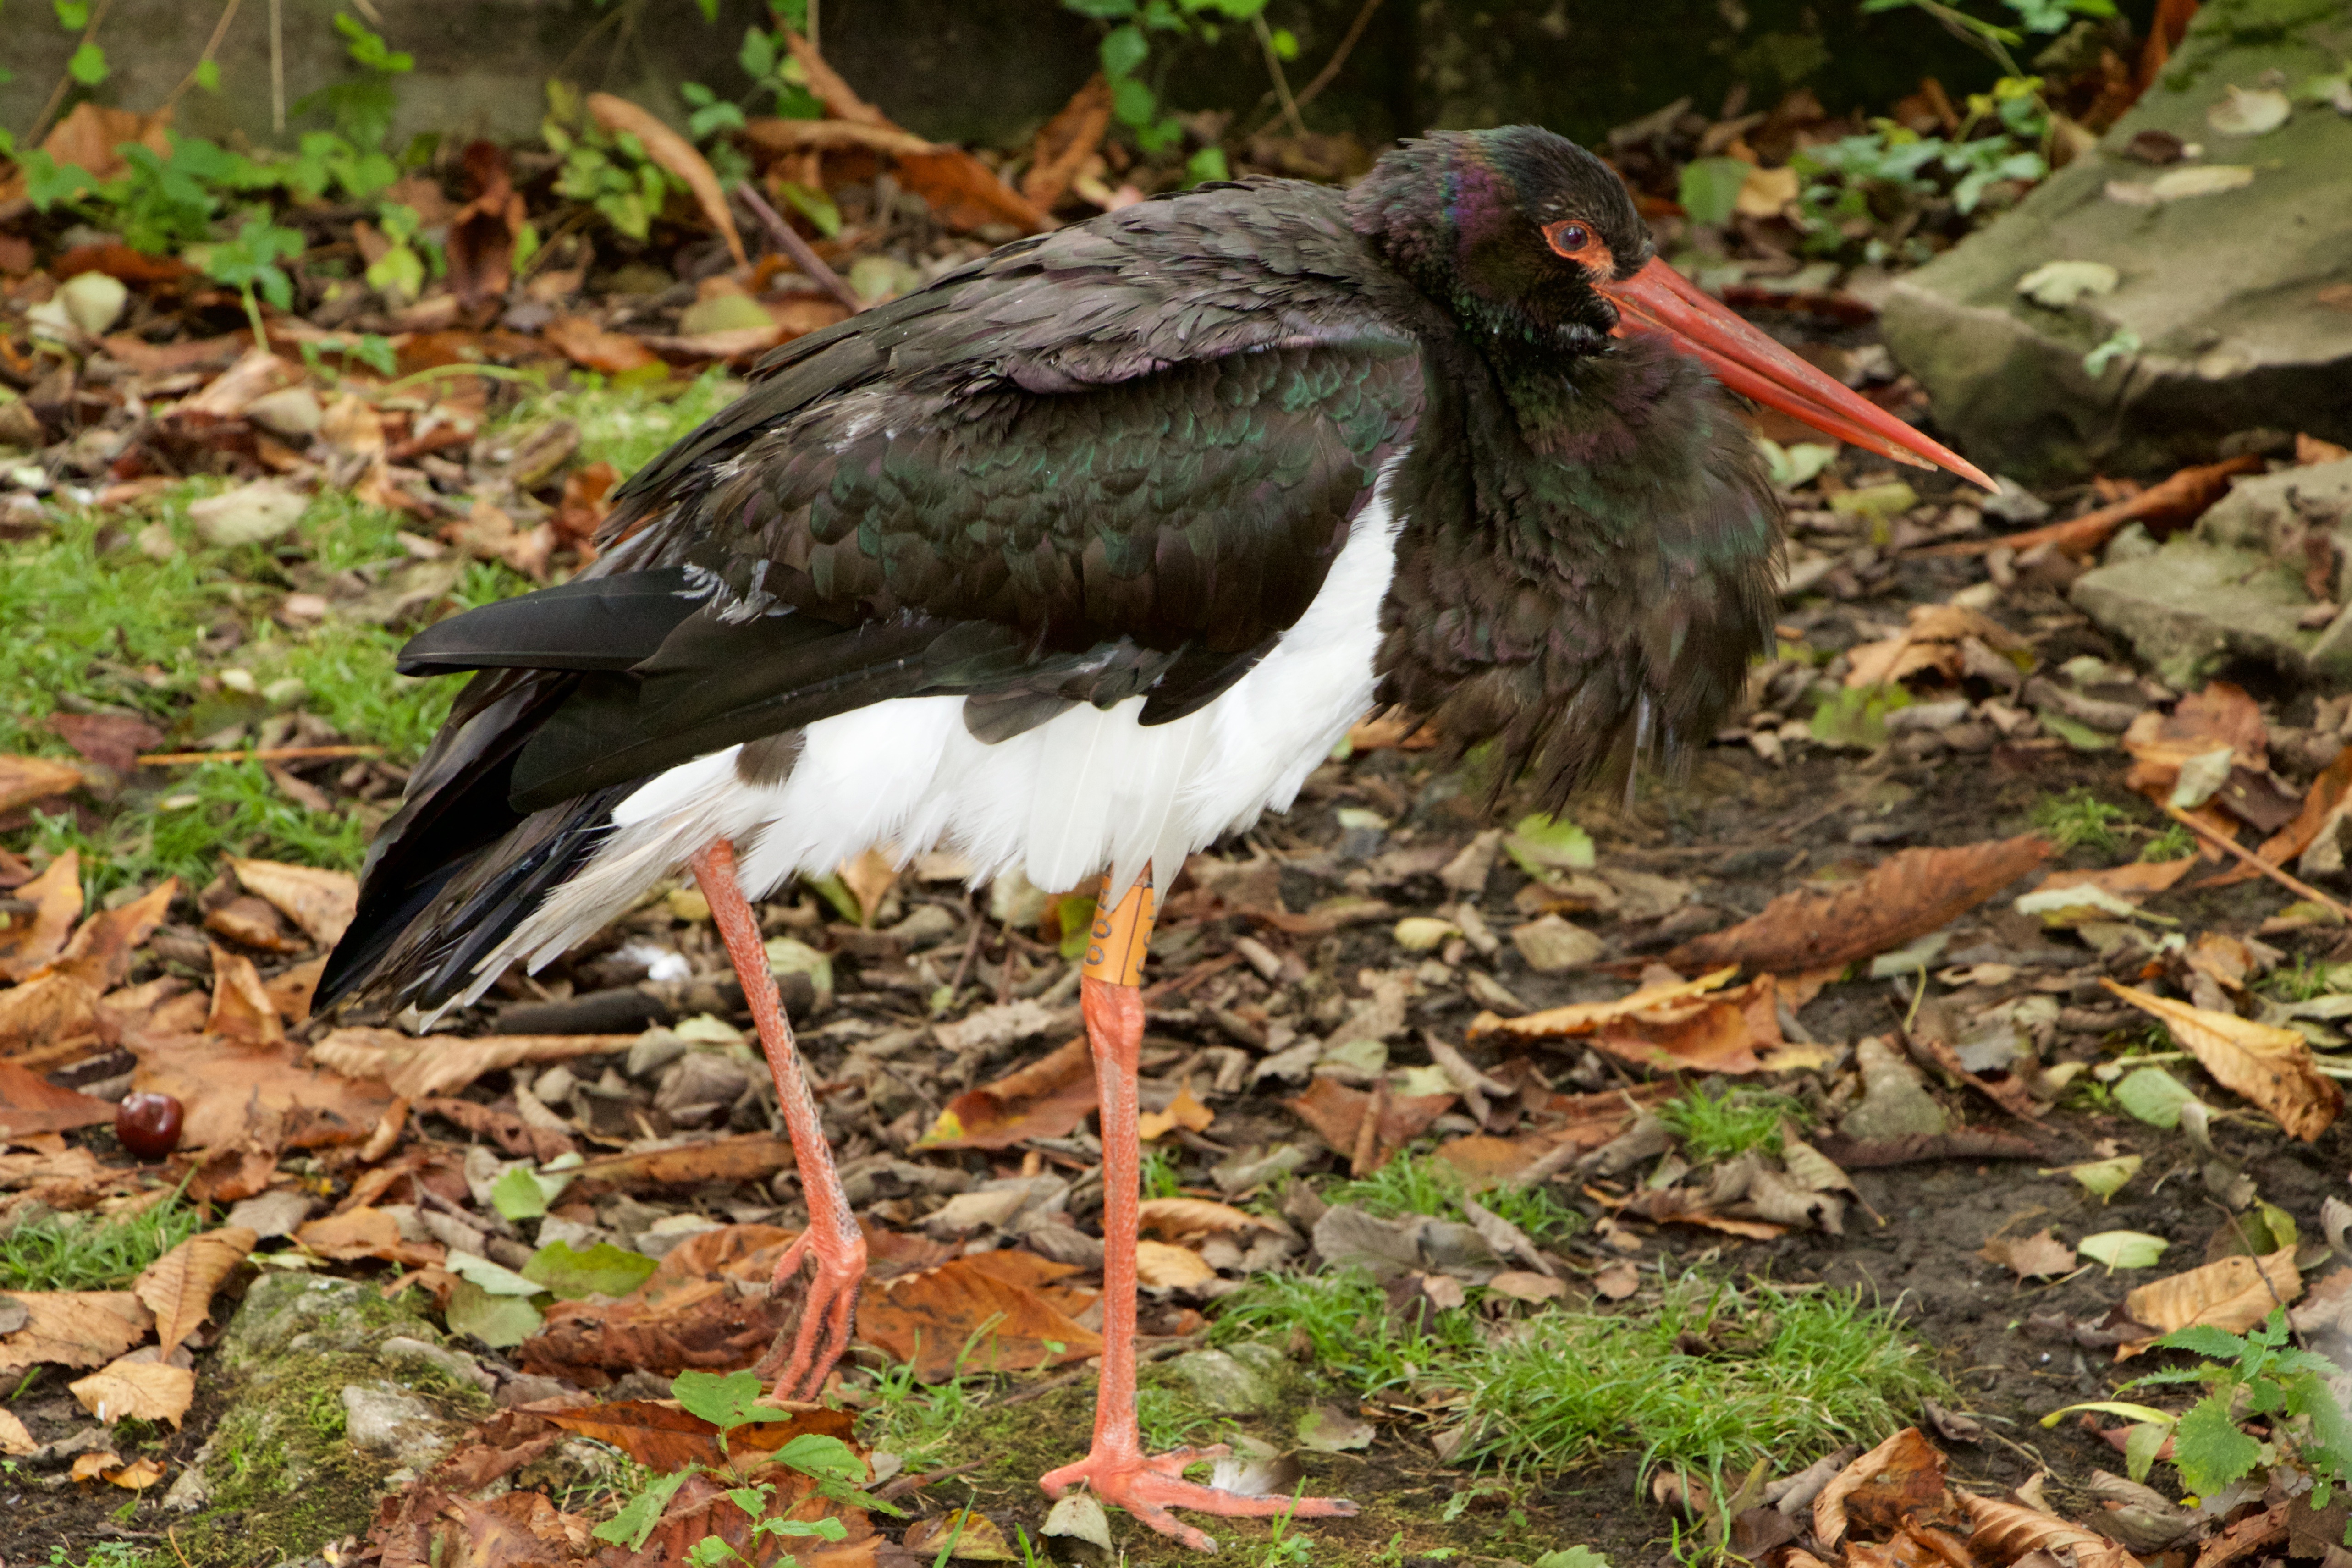
nature, bird, wildlife, beak, fauna, stork, animals, vertebrate, ibis, shorebird, white stork, black stork, ciconiiformes